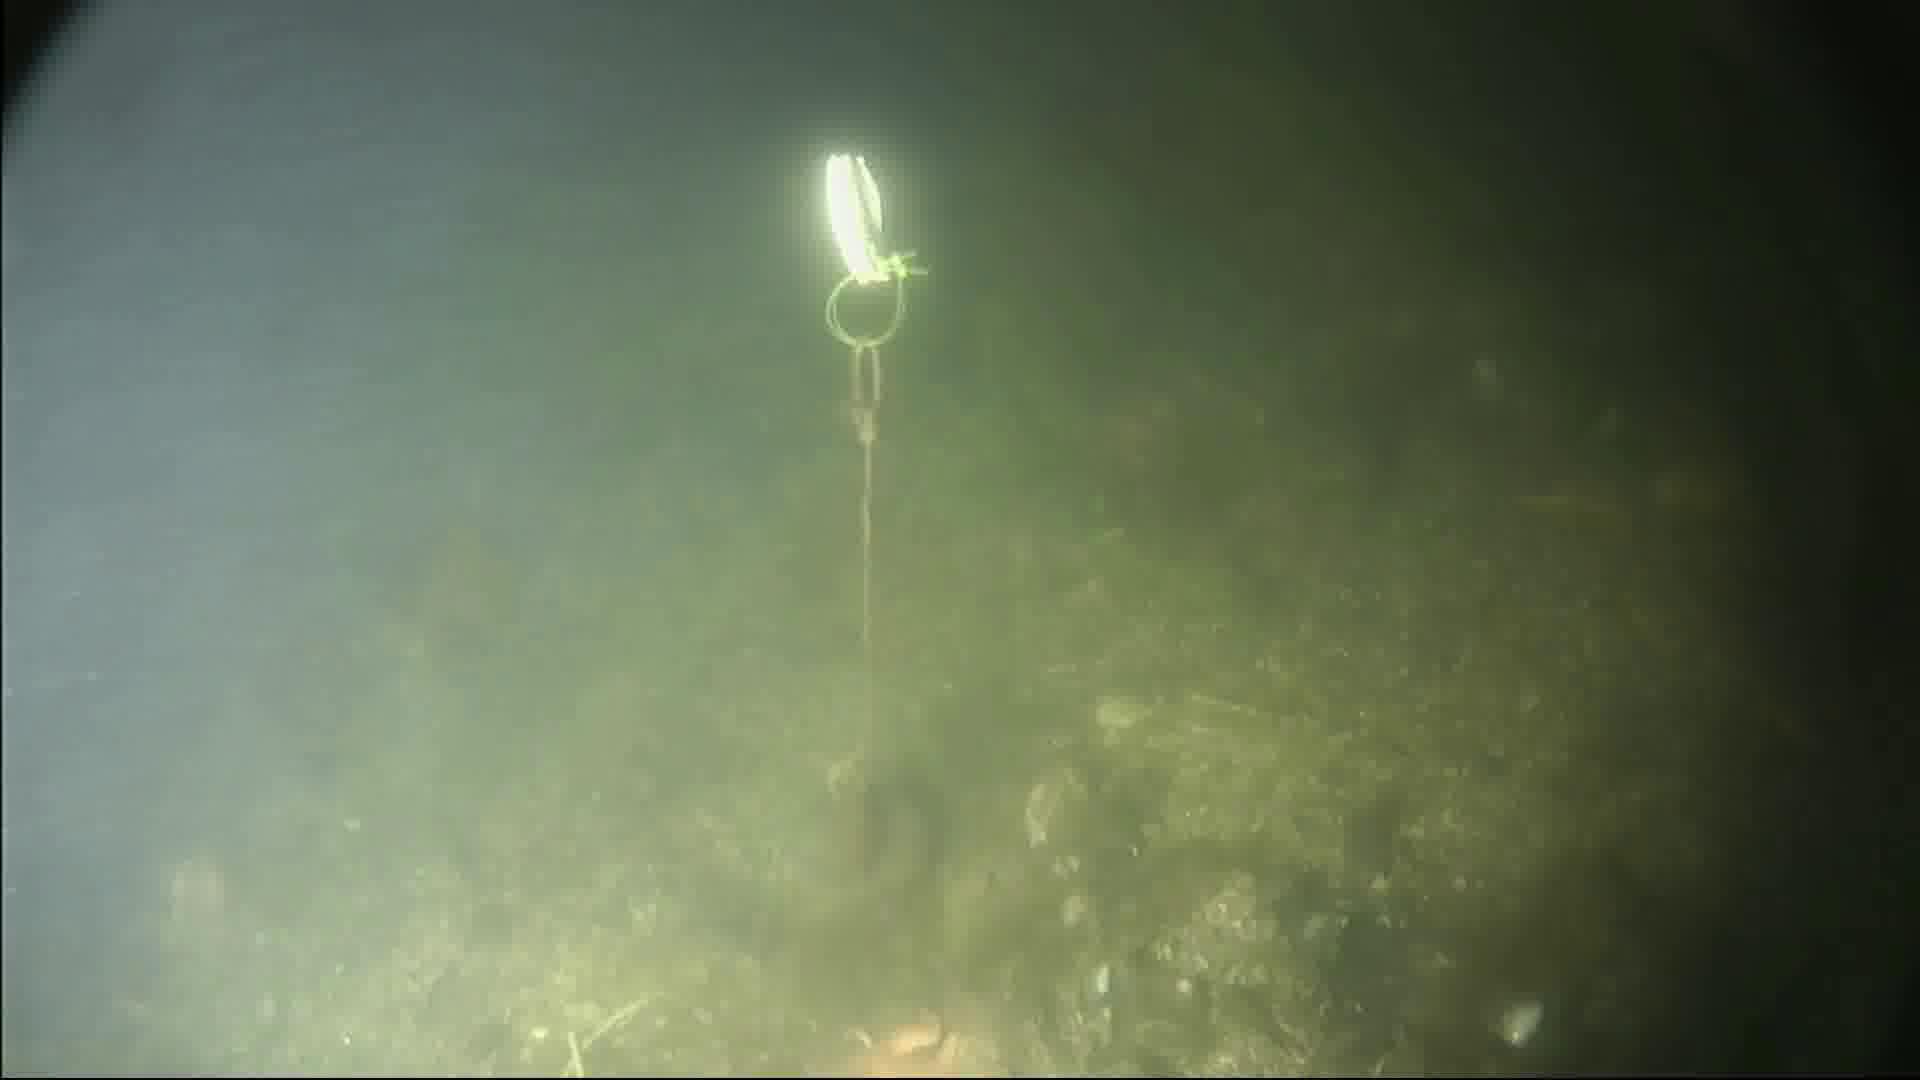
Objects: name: starfish